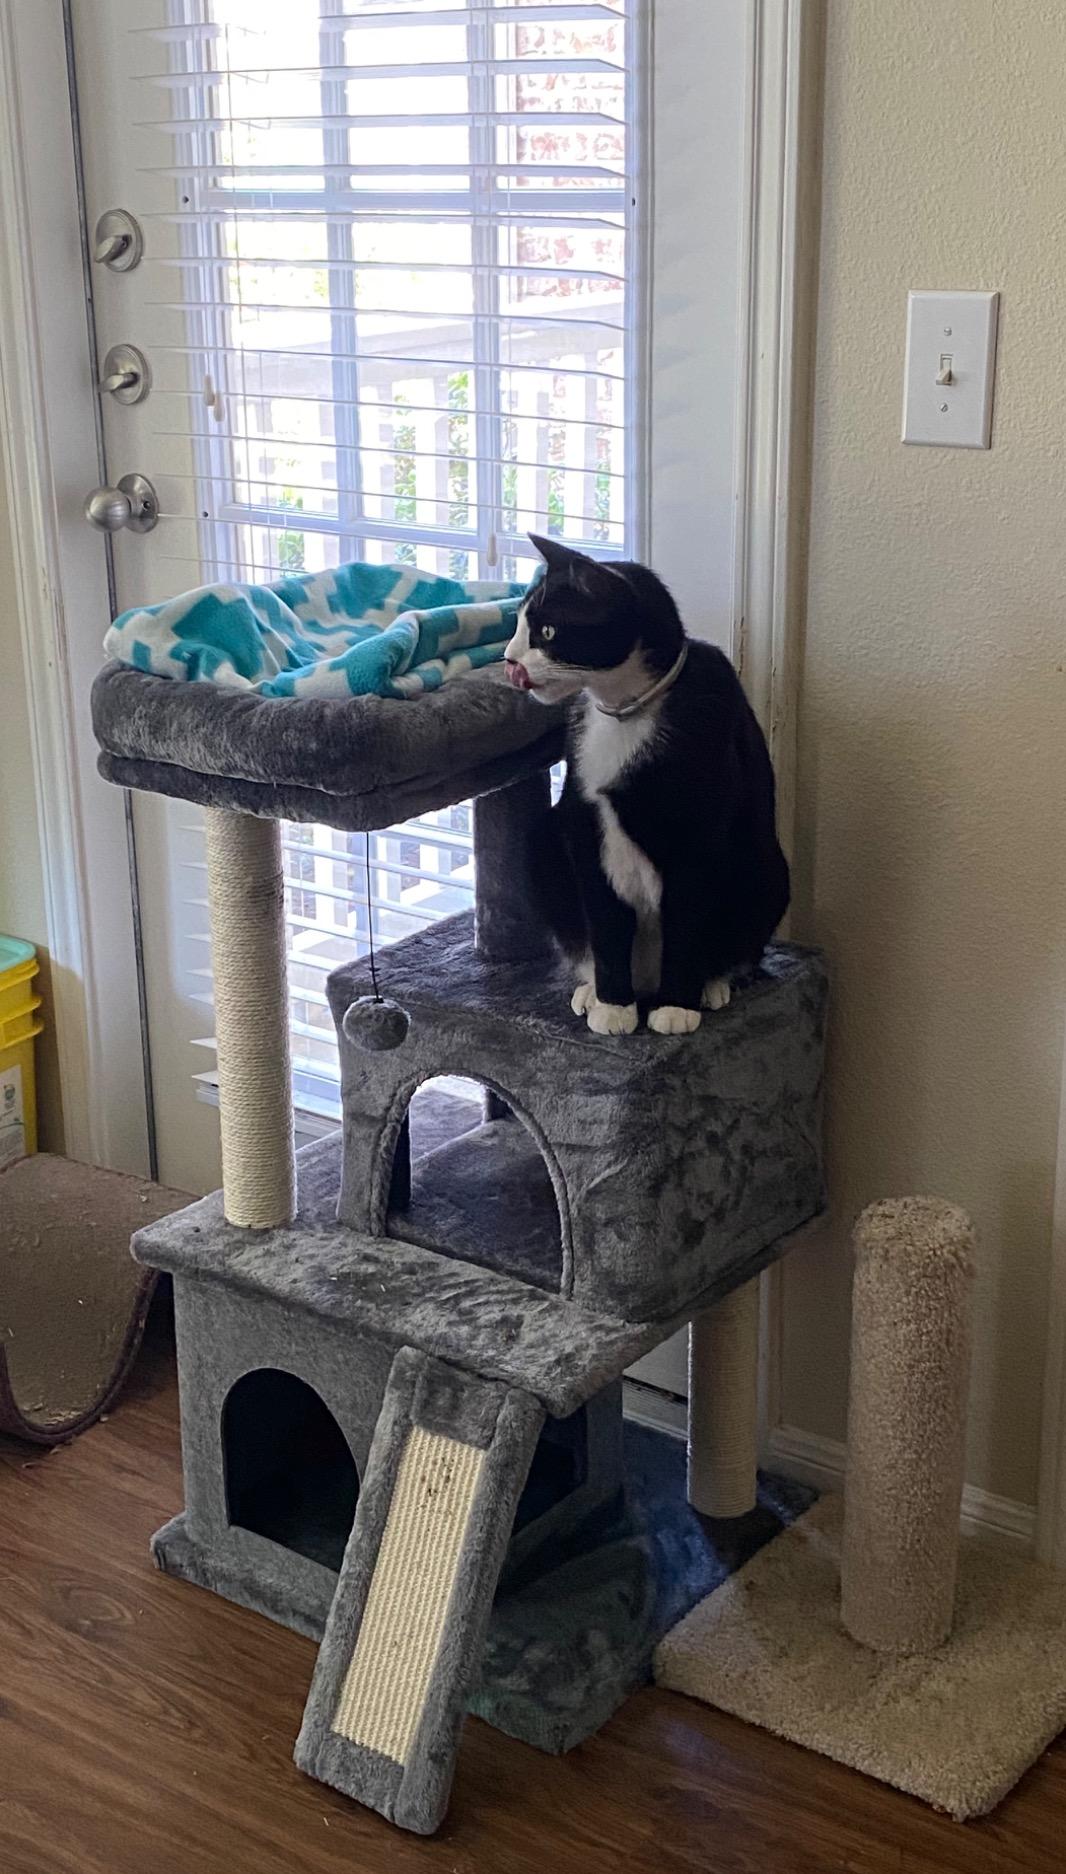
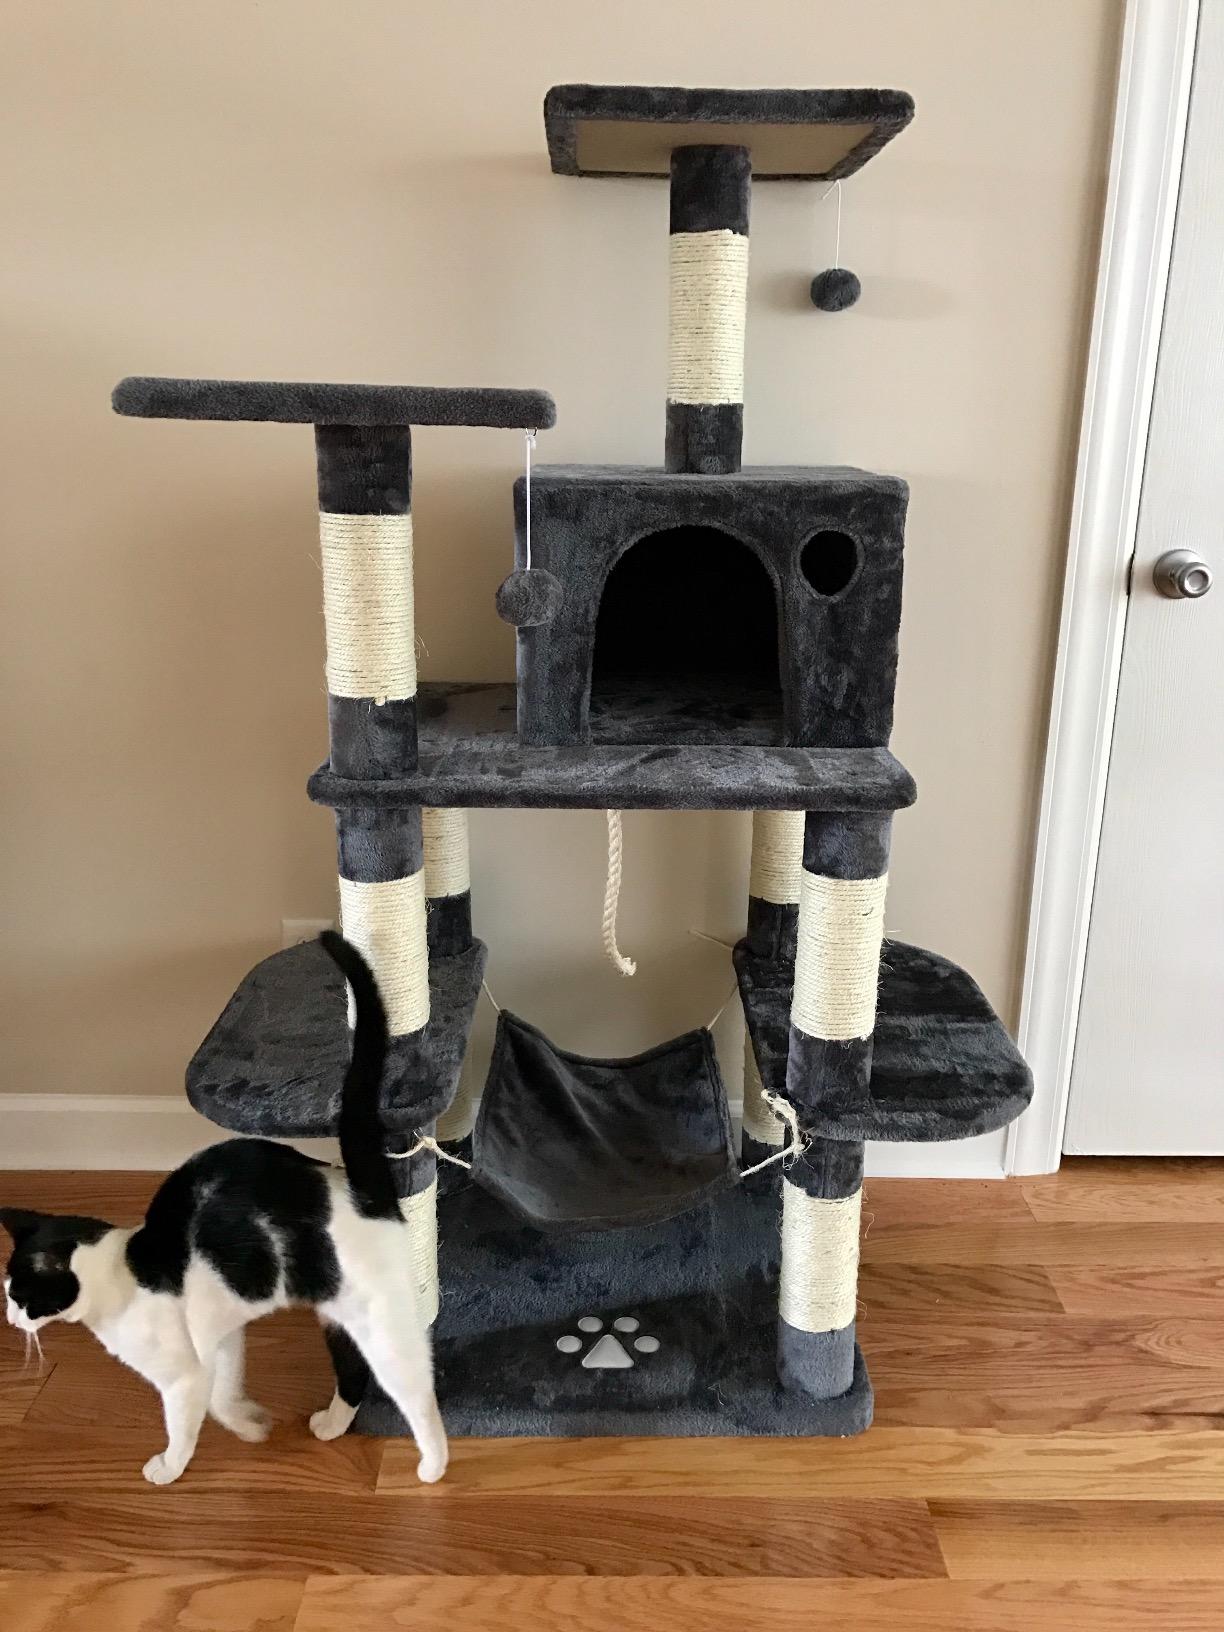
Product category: items_cat tree
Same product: no